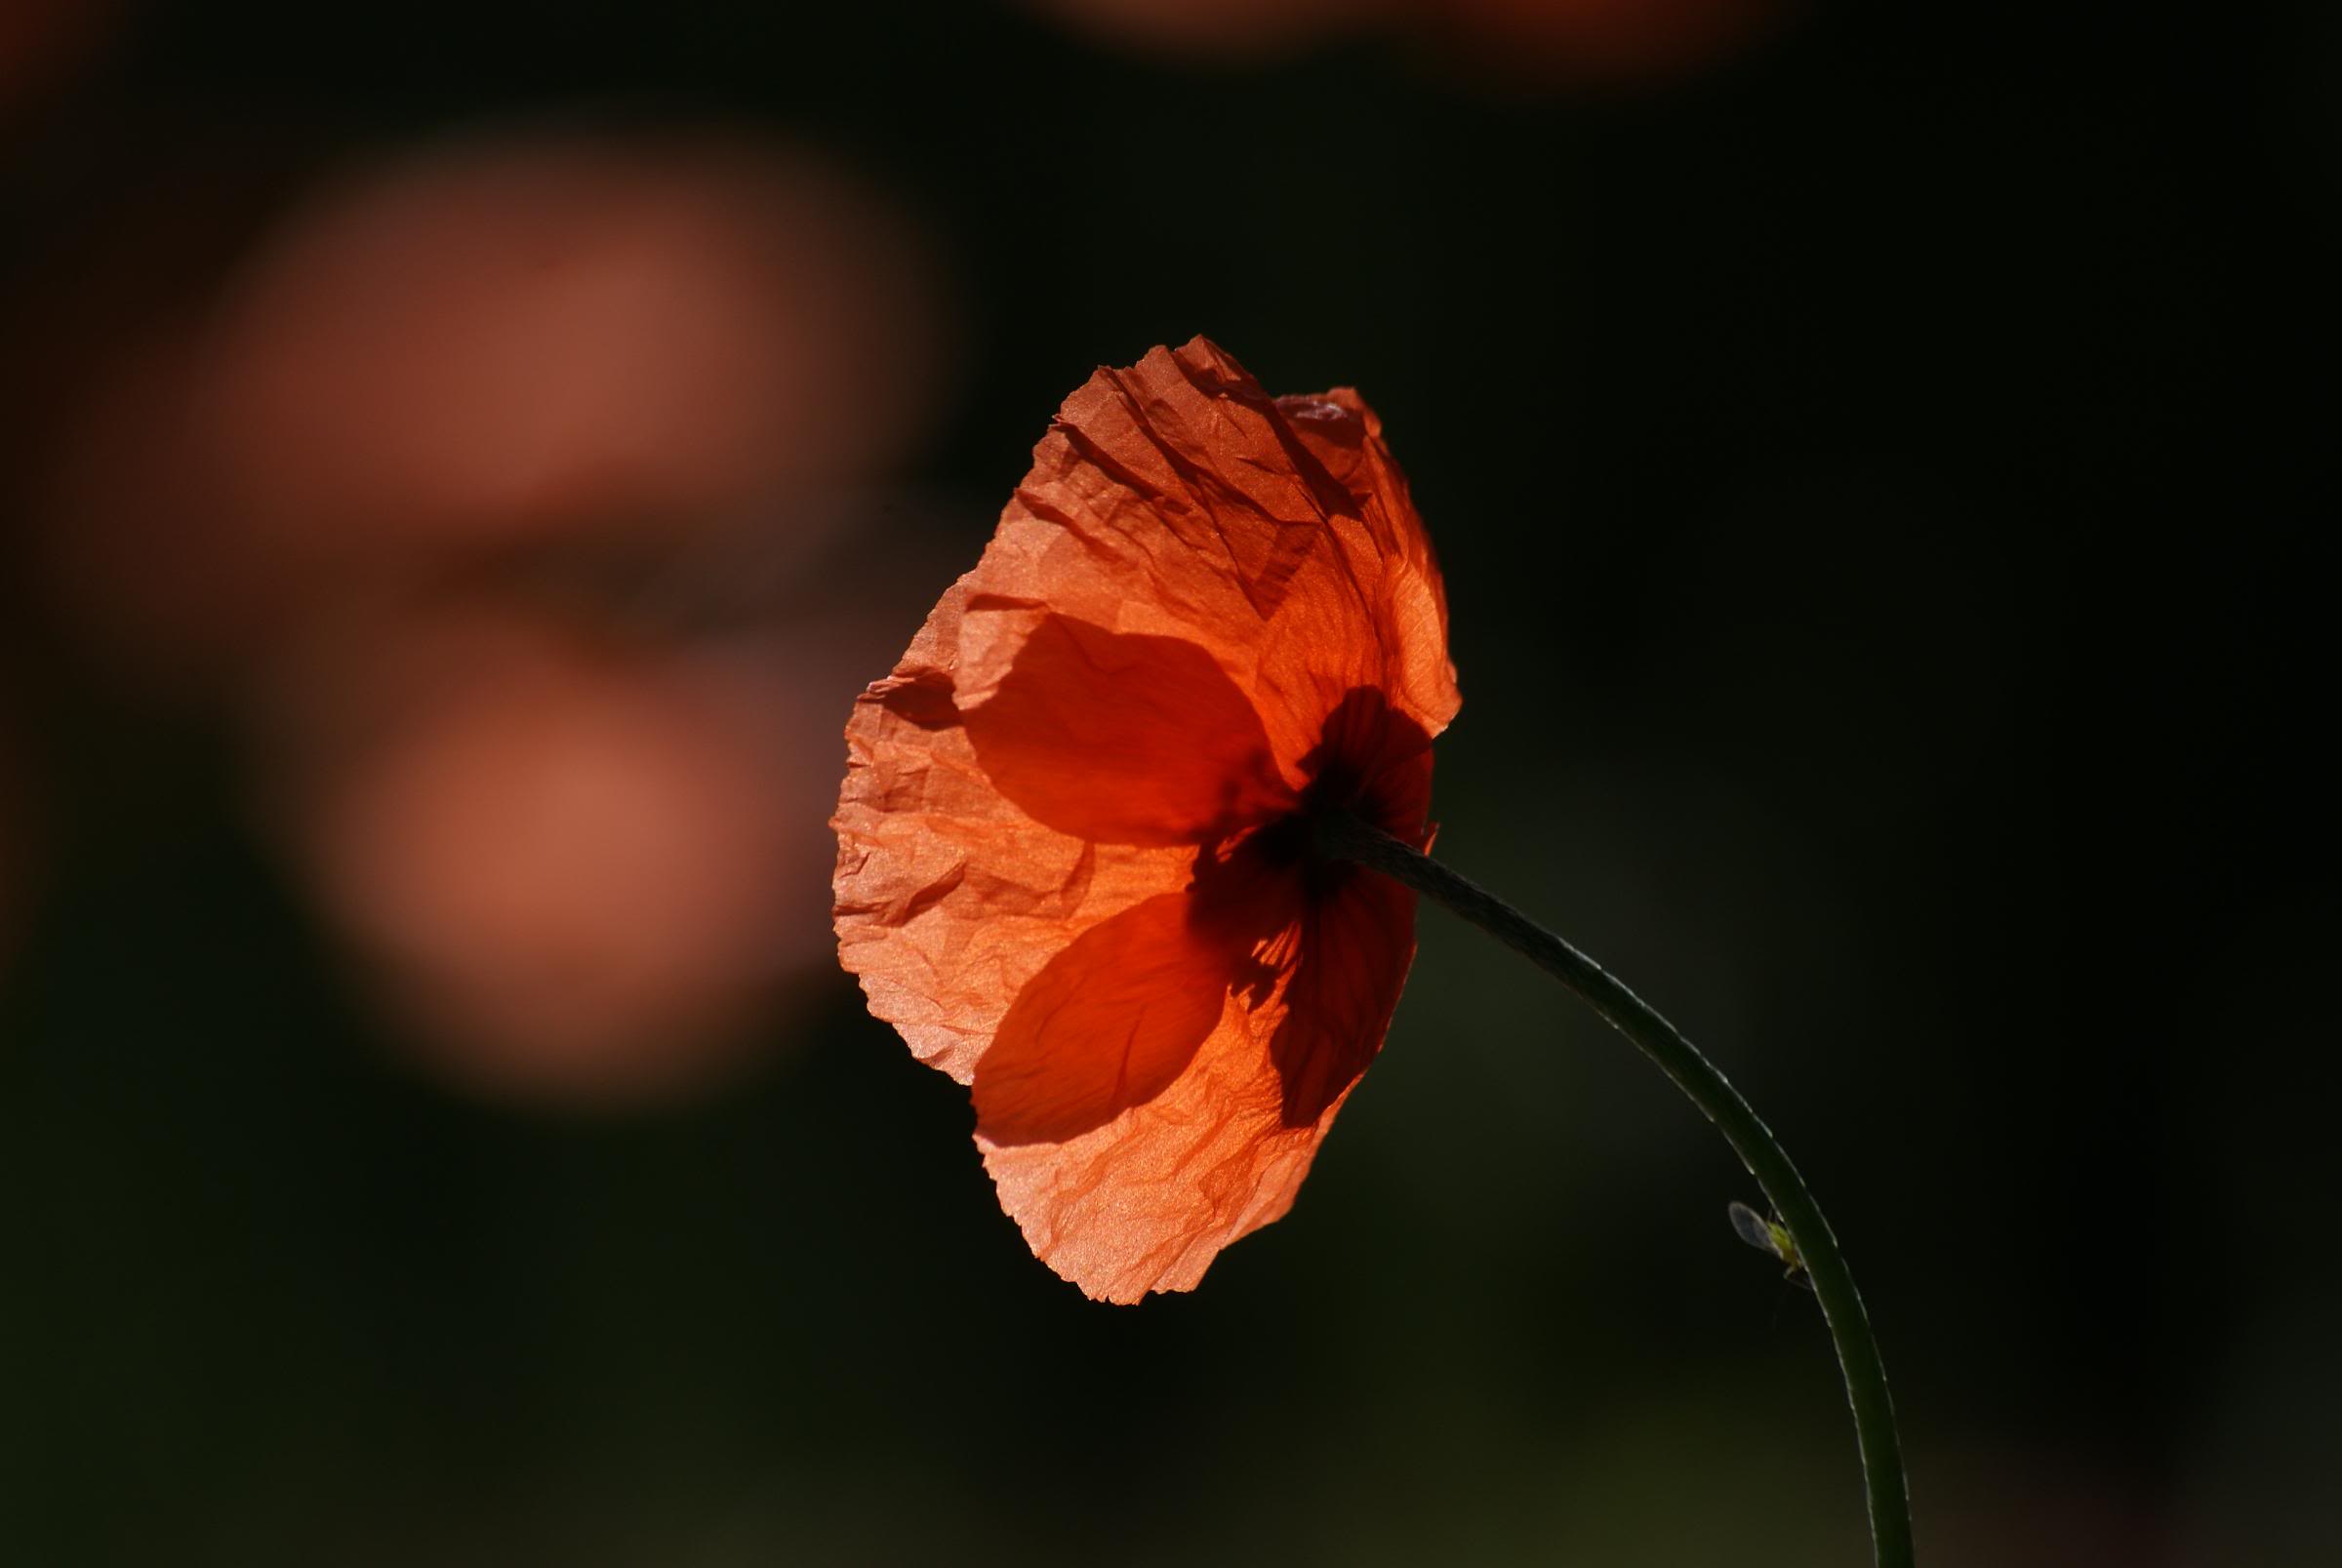
nature, blossom, plant, photography, sweet, leaf, flower, petal, red, yellow, flora, wildflower, close up, pea, poppy, macro photography, flowering plant, plant stem, land plant